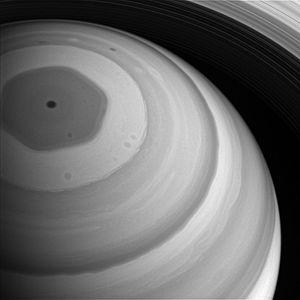
L’hexagone de Saturne est un motif nuageux hexagonal qui tourne en permanence au-dessus du pôle Nord de la planète Saturne à environ 78° N. Les côtés de l'hexagone mesurent environ 13 800 km, ce qui est supérieur au diamètre de la Terre. Sa période de rotation est de 10 h 39 min 24 s, la même que celle des émissions radio en provenance de l'intérieur de la planète.